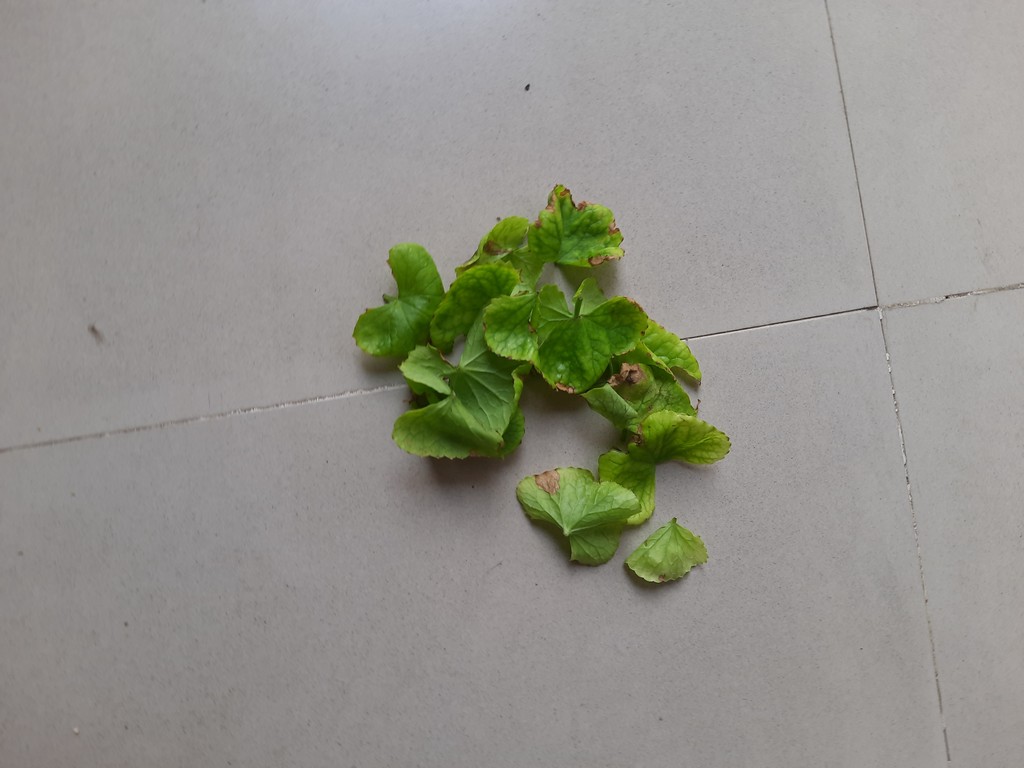
Label: Unhealthy